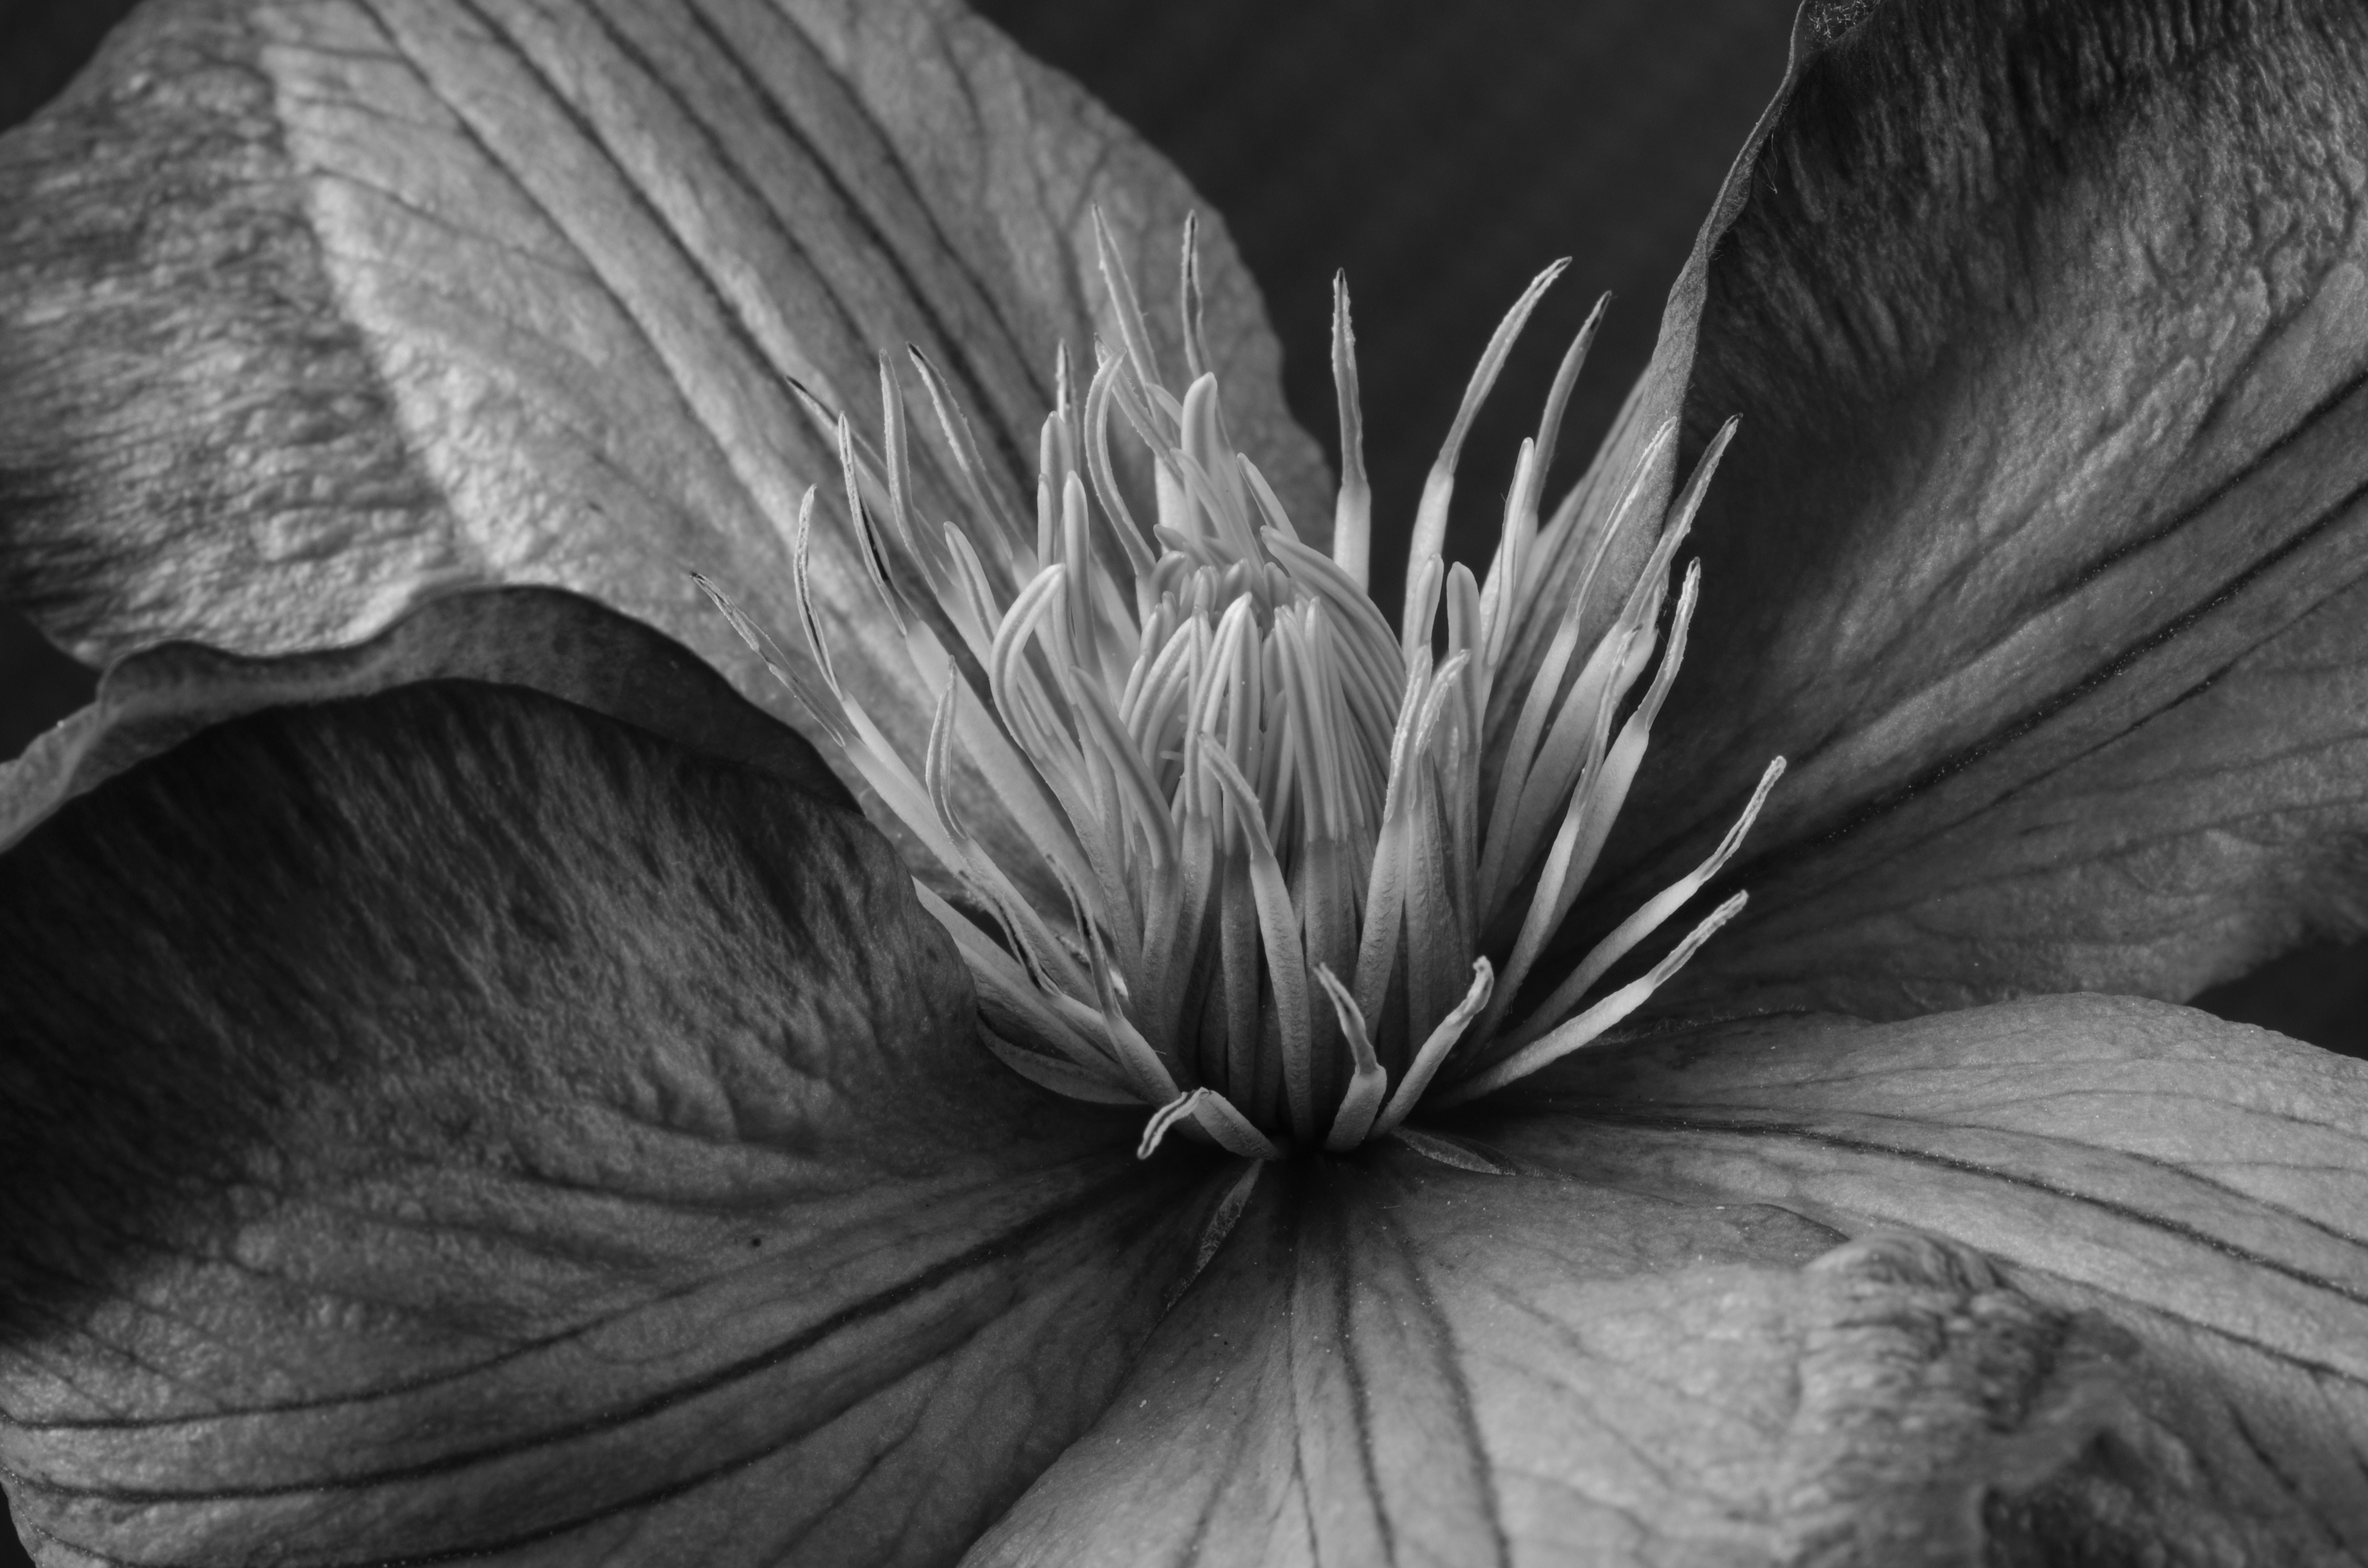
blossom, wing, black and white, plant, white, photography, leaf, flower, petal, bloom, darkness, black, monochrome, close, flora, close up, sketch, drawing, eye, organ, clematis, macro photography, still life photography, monochrome photography